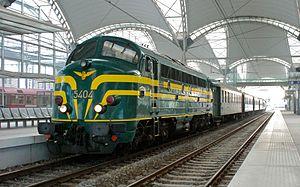
La Belgique dispose d’un réseau ferroviaire très étendu. La première ligne de chemin de fer exploitée par le secteur public de l’Europe continentale fut mise en service le 5 mai 1835 entre Bruxelles-Allée verte et Malines.